Coleotichus

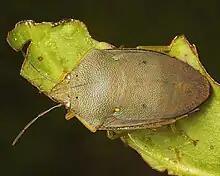
"Coleotichus excellens", Australia

Coleotichus is a genus of shield-backed bugs in the family Scutelleridae. Species of "Coleotichus" can be found in Oceania and Pacific Islands.